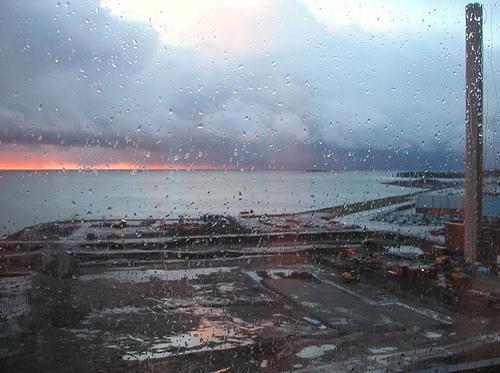
Weather: rain or strom